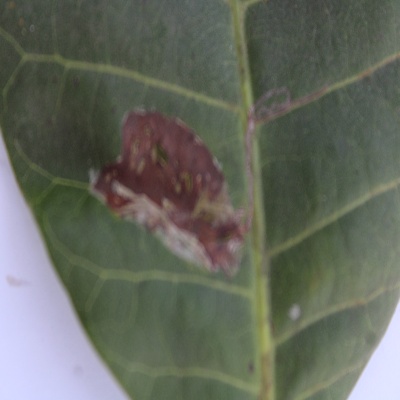
Crop: Cashew
Condition: leaf miner